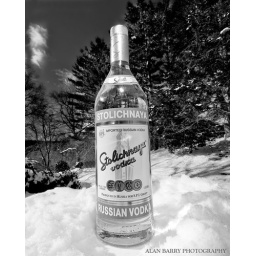
A black &white message in a bottle